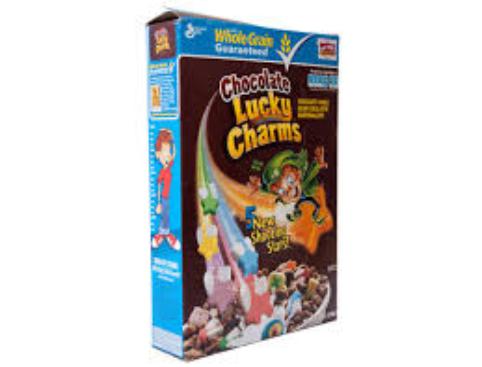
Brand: Chocolate Lucky Charms
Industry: Food